Hugo Morales (radio)

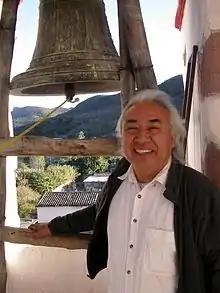
Morales in his village in Oaxaca, Mexico, 2004

Hugo Noé Morales is the executive director and co-founder, in 1976, of Radio Bilingüe Inc., the national Latino public radio network. He is responsible for leading and managing all aspects of organizational development and service delivery for this non-profit organization whose mission is to serve as a voice to empower Latino and other underserved communities. Radio Bilingue is a transnational satellite community radio service in Spanish, English and Mixtec. Other responsibilities include: program development, public relations, fundraising, board development, personnel management, and key stakeholder management.